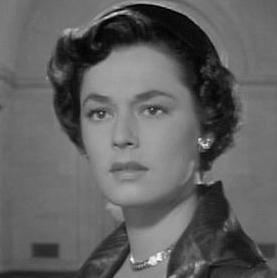
Age: 26